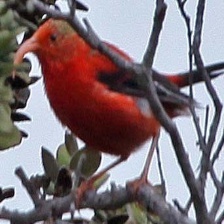
Species: IWI
Scientific name:  VESTIARIA COCCINEA.